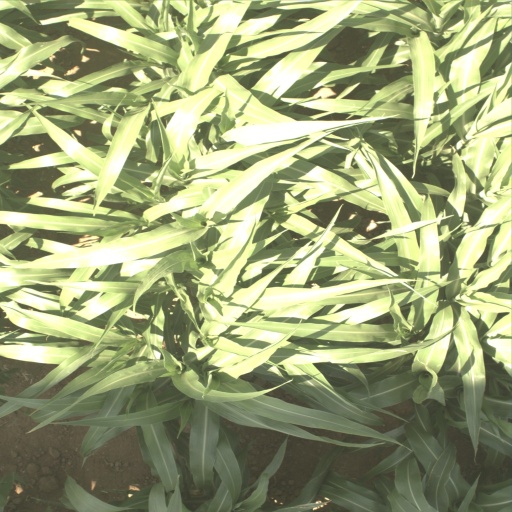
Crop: sorghum